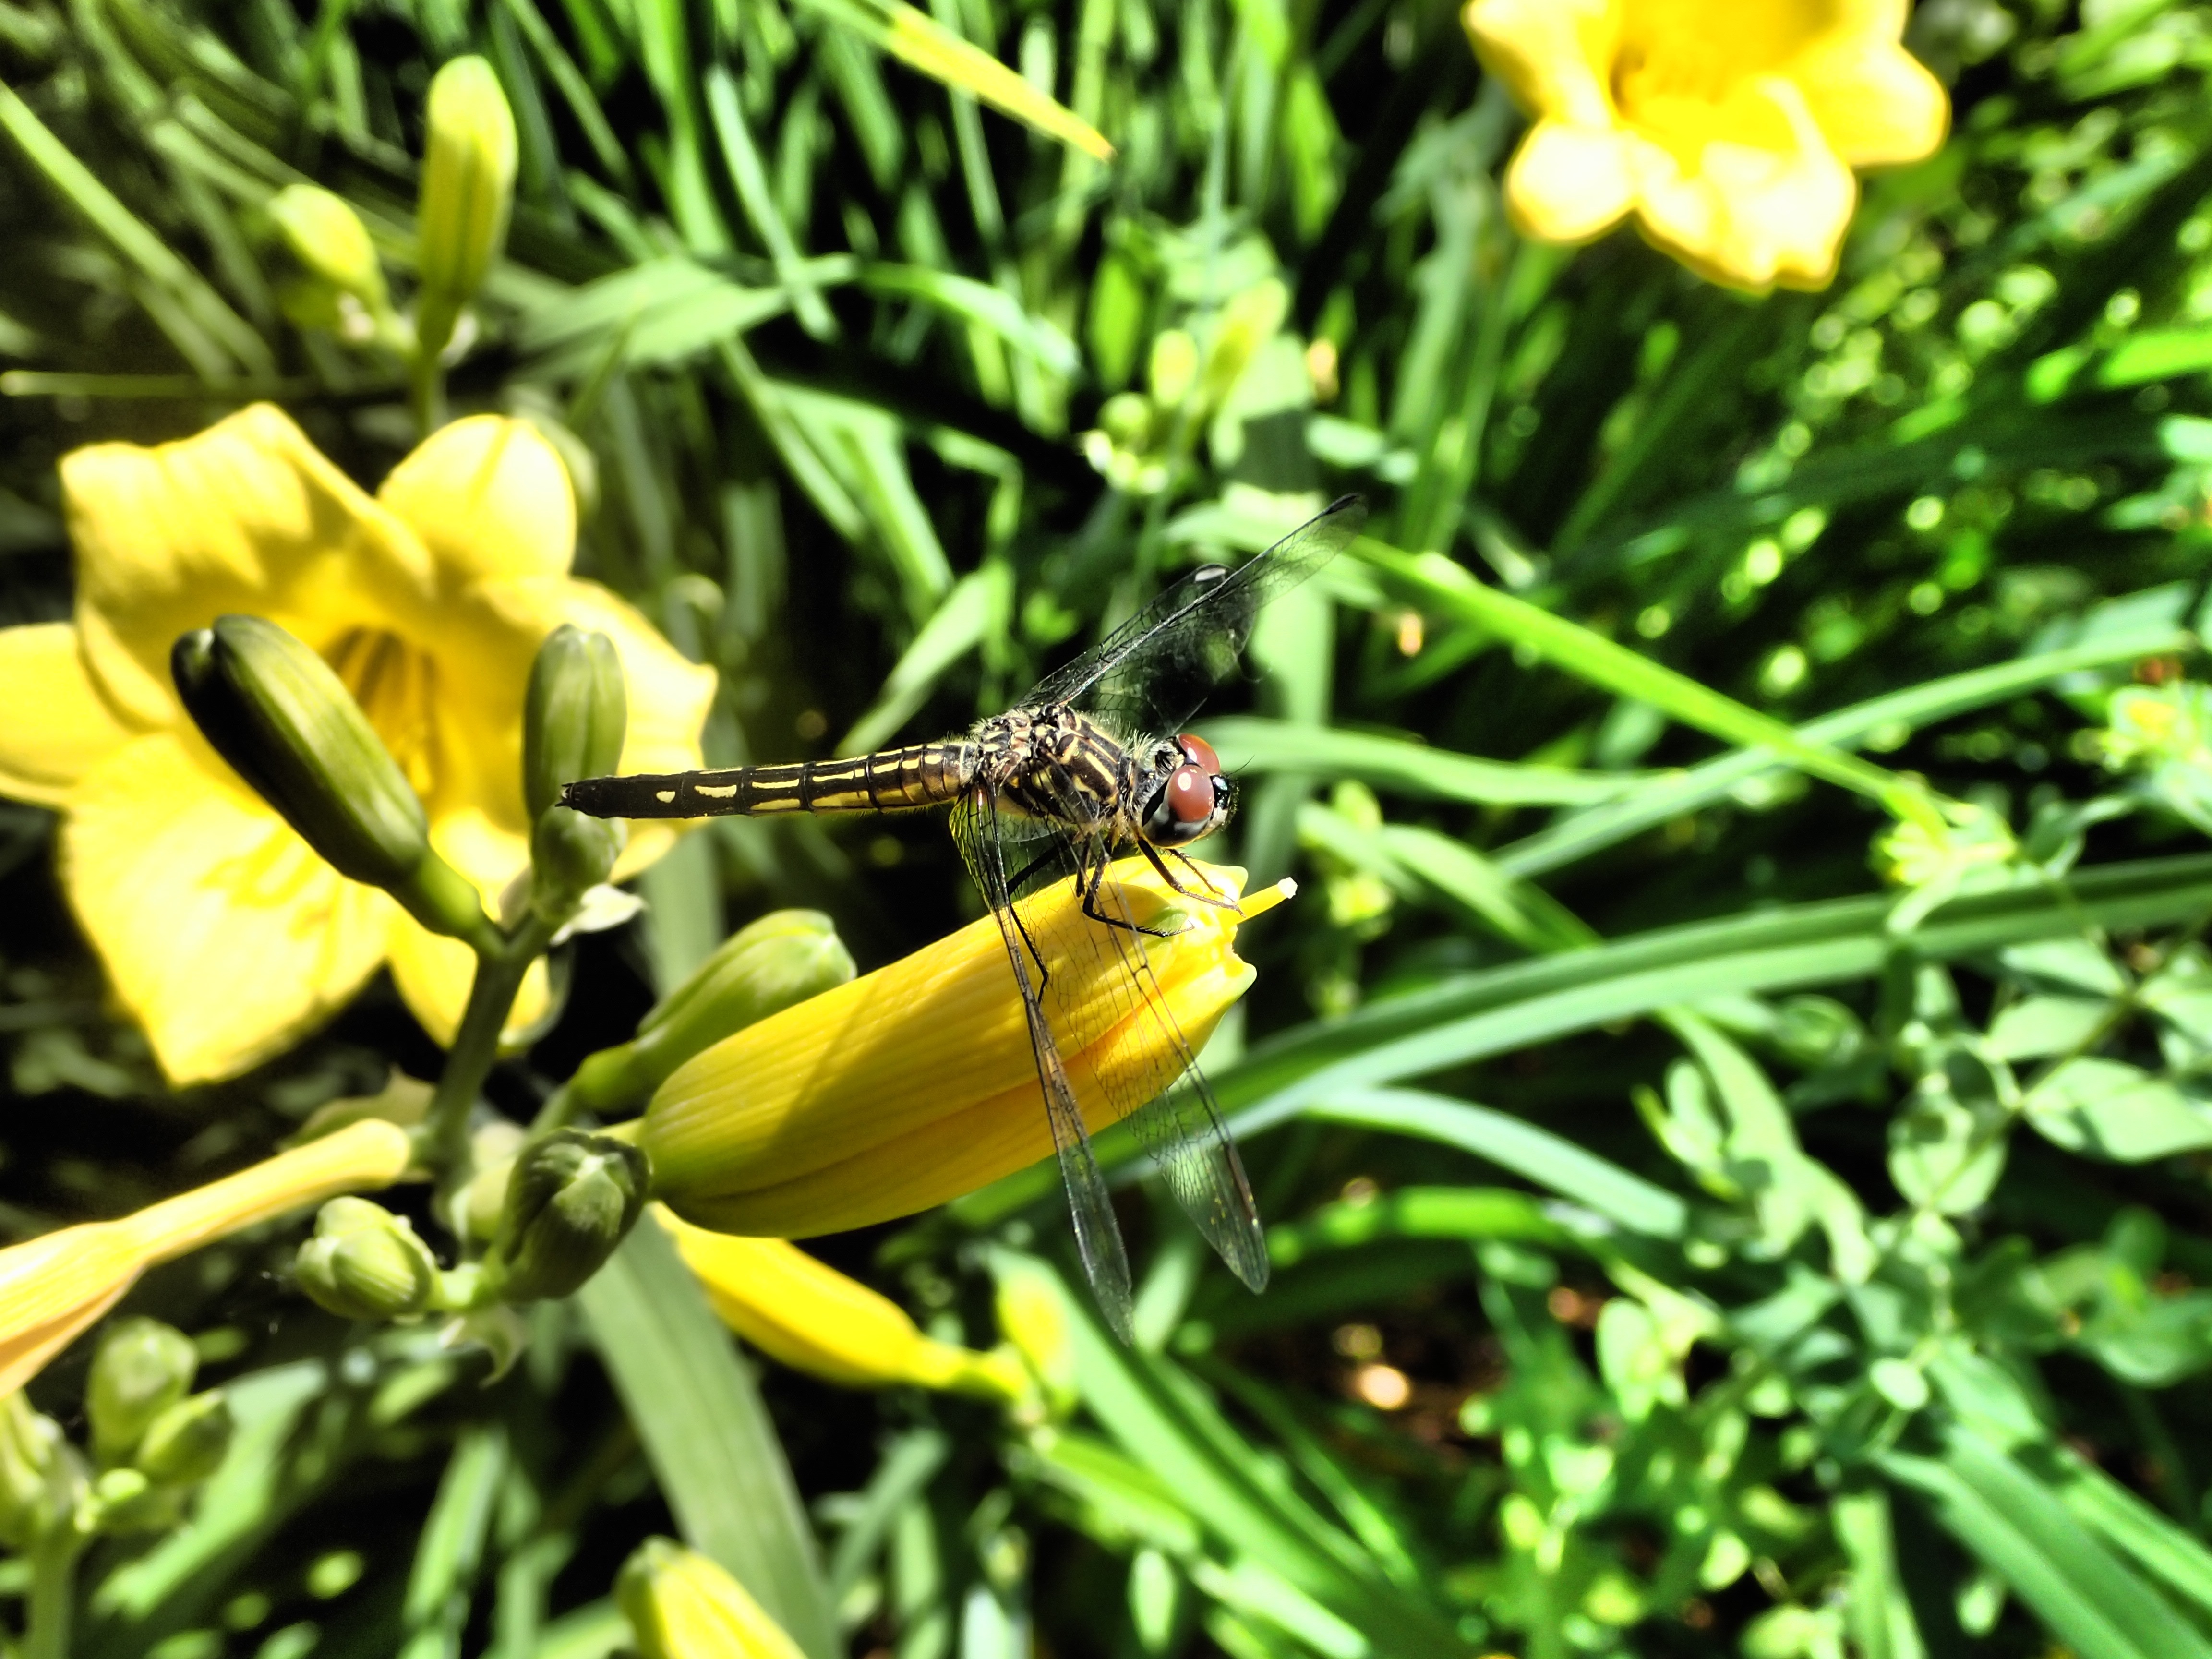
nature, plant, meadow, flower, insect, botany, yellow, flora, fauna, invertebrate, wildflower, bee, dragonfly, nectar, macro photography, flowering plant, honey bee, land plant, membrane winged insect